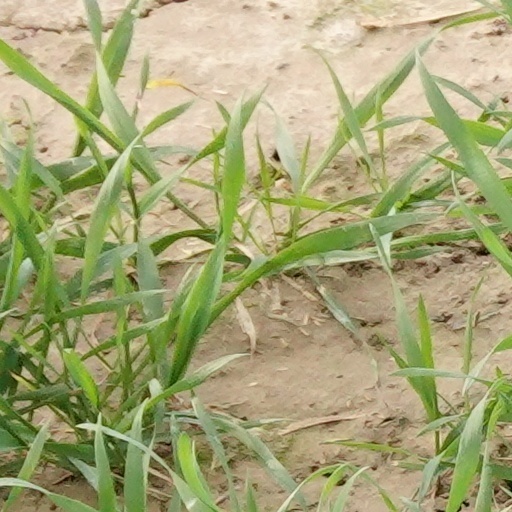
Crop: wheat